H. L. Nagegowda

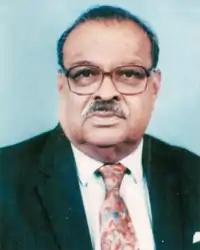

H.L. Nagegowda (11 February 1915 – 22 September 2005) was a prominent Kannada folklorist and author. He received a number of awards in his lifetime, both for his writing and for his work in conserving and propagating folk traditions.